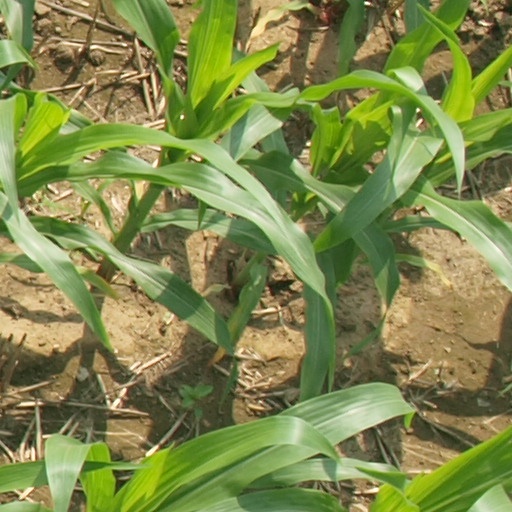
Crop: maize; corn